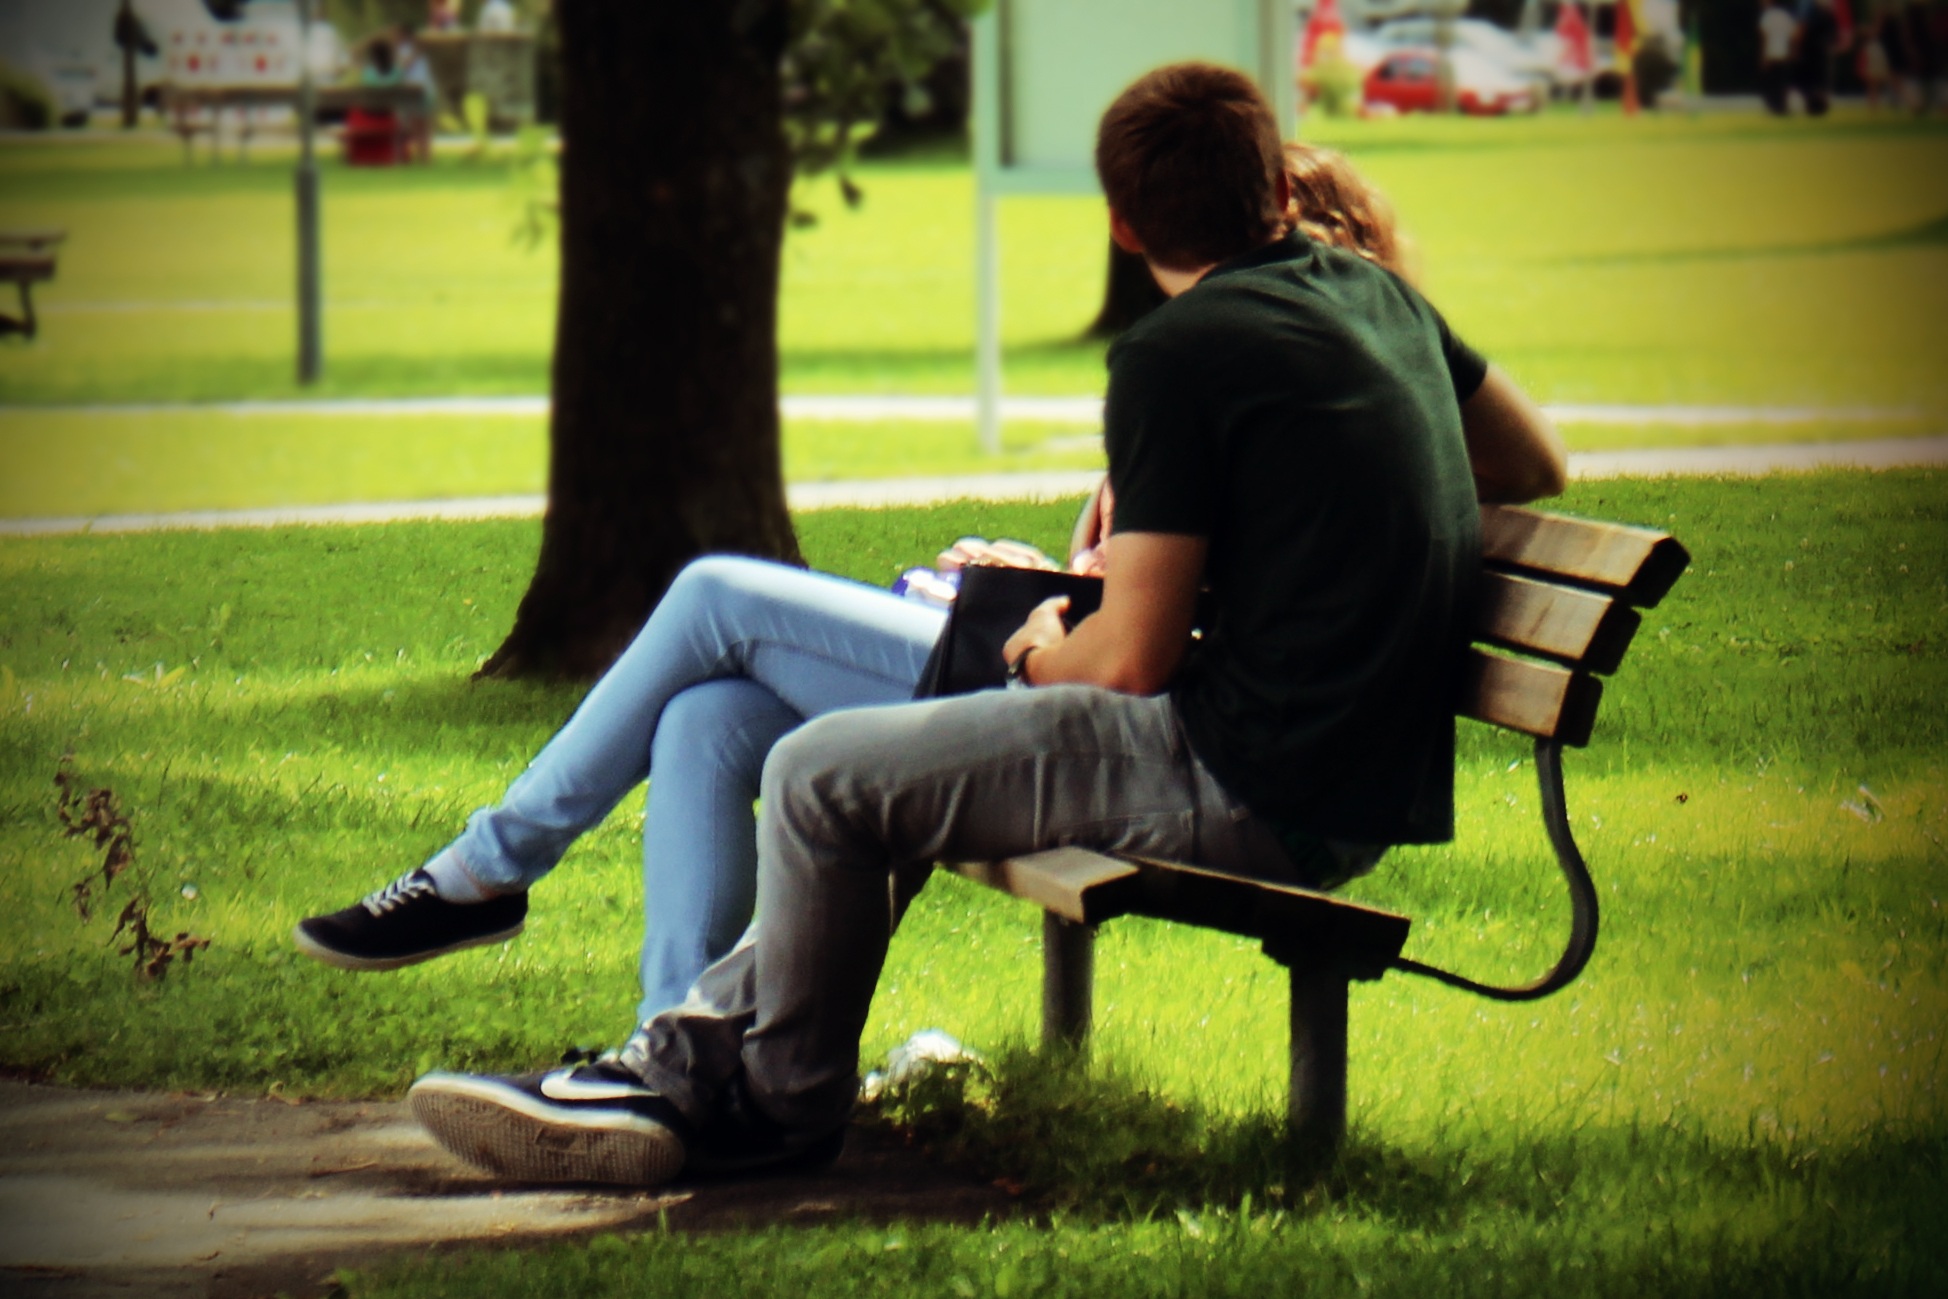
man, woman, lawn, atmosphere, love, young, sitting, romance, together, affection, lovers, pair, interaction, human positions